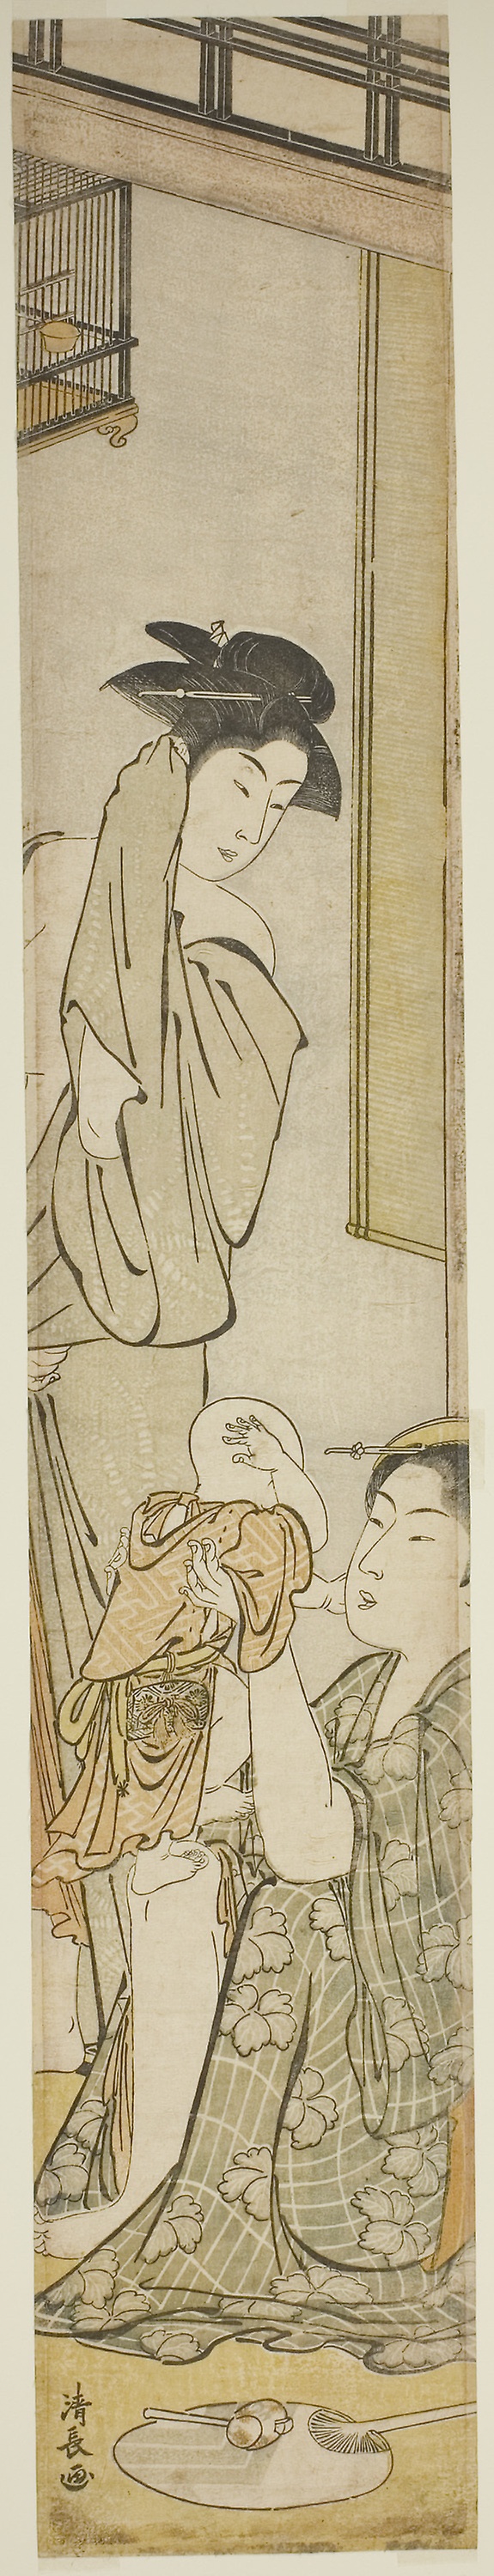
text, arm, cartoon, drawing, art, illustration, hand, sketch, pattern, fictional character, painting, gesture, style